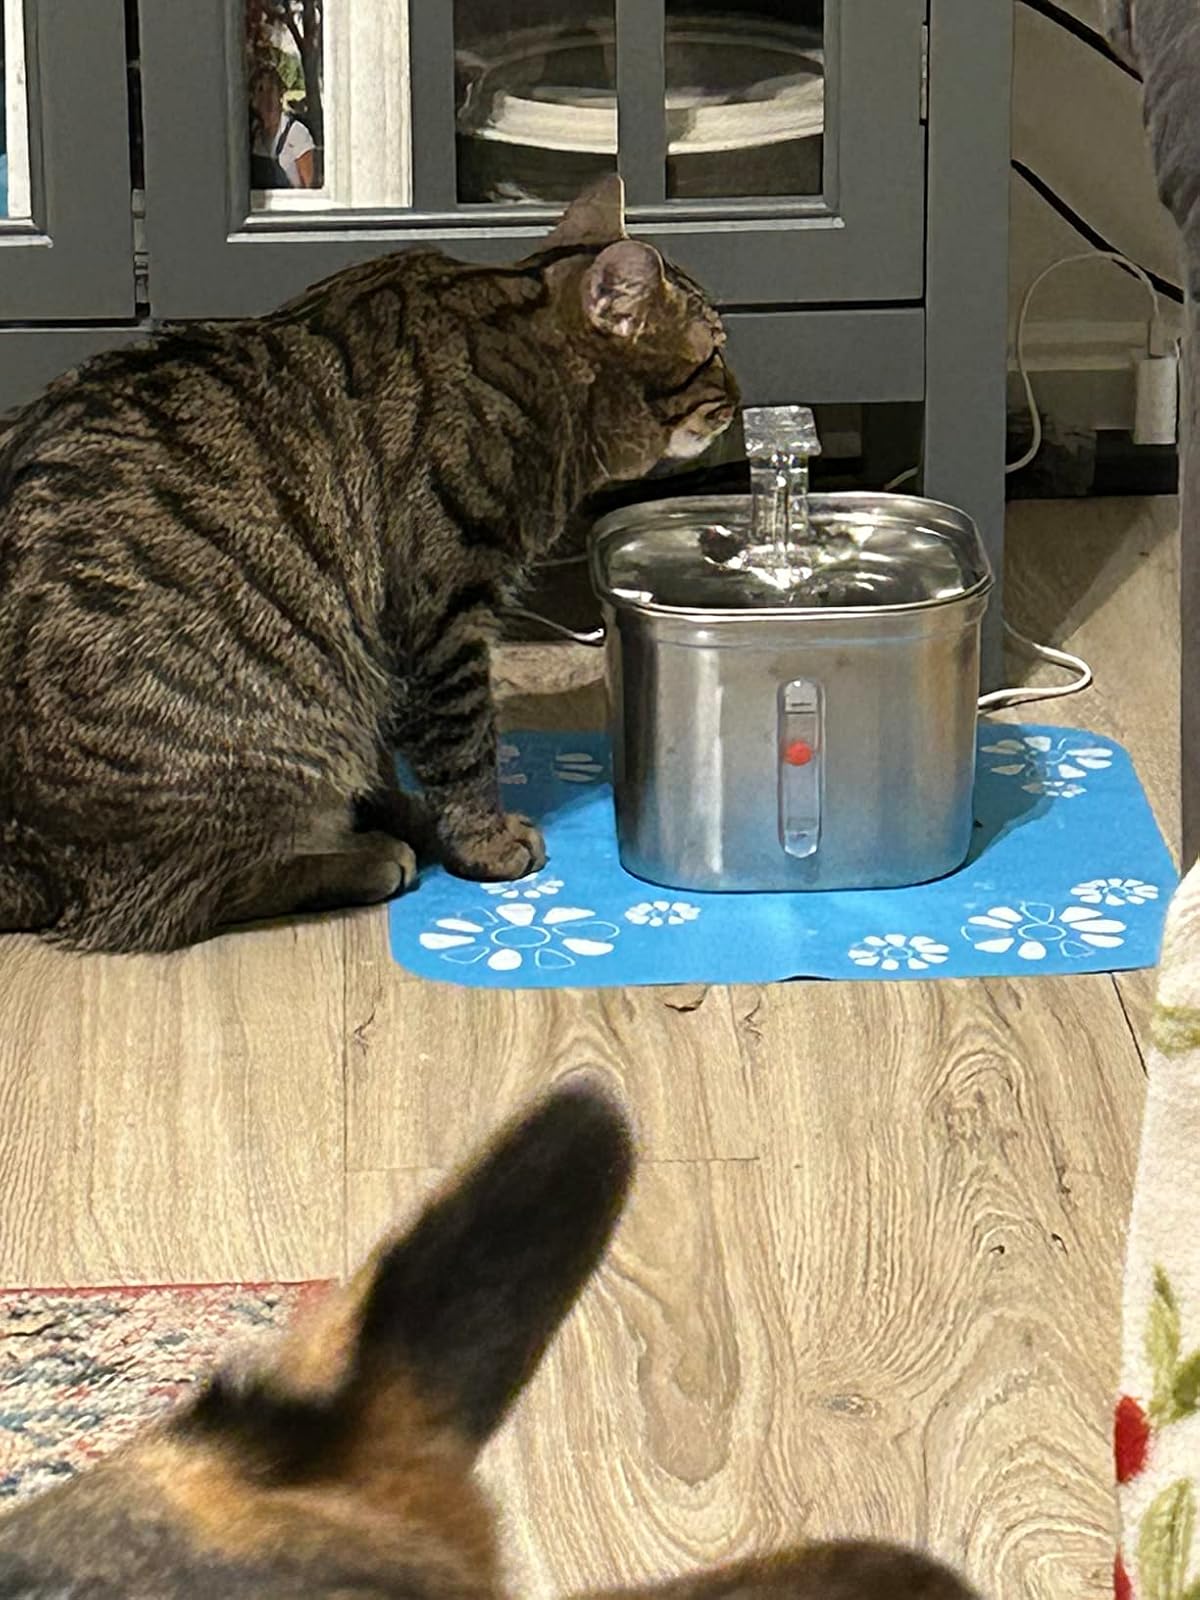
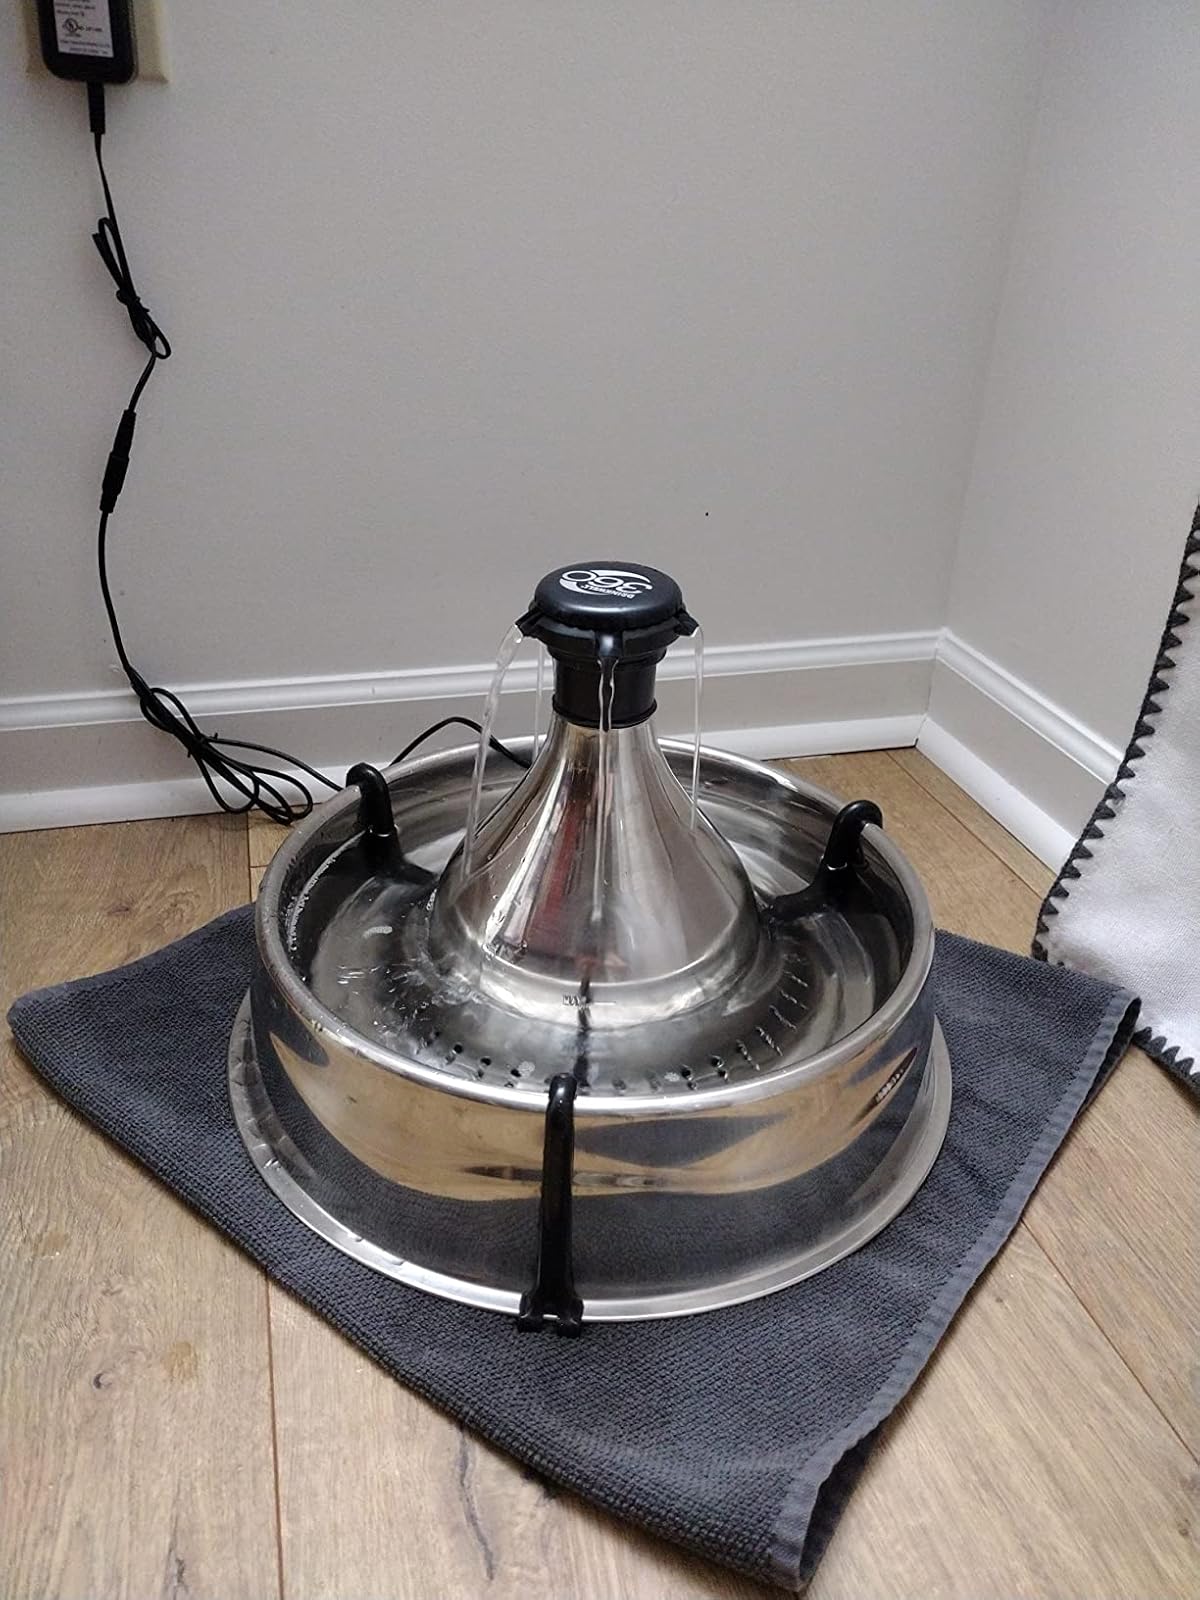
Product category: items_bowl
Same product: no